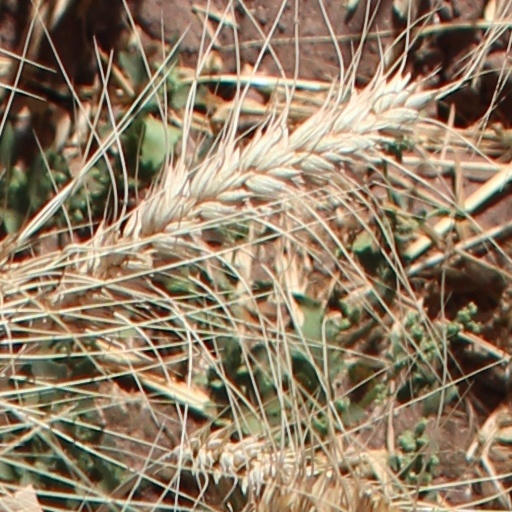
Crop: wheat